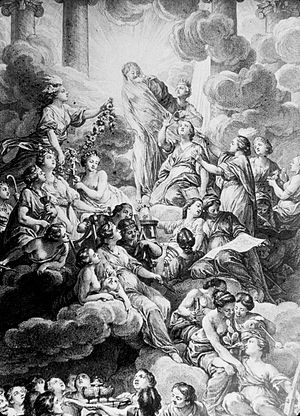
Encyclopédie / De første bind og modstanden mod værket
Fig.2: Detalje fra Encyclopédies frontispice (1772). Det var tegnet af Charles-Nicolas Cochin og kobberstukket af Bonaventure-Louis Prévost. Billedet er fyldt af symbolisme: Figuren i midten forestiller Sandheden, omgivet af et klart lys (et centralt symbol for Oplysningstiden). De to figurer til højre forestiller Fornuften og Filosofien som fjerner sløret for Sandheden.(hele frontispicen.)
Encyclopédie, ou dictionnaire raisonné des sciences, des arts et des métiers var et leksikon udgivet i Frankrig mellem 1751 og 1772 med supplementsbind og rettelser i 1772, 1777 og 1780. I Danmark annonceredes en dansk oversættelse af encyklopædien i 1779. Der blev opskrevet talrige subskribenter til værket, men på grund af modstand fra Guldberg-styret måtte projektet skrinlægges.